Brachymetatarsia

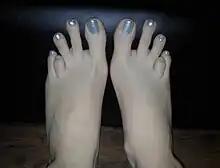
Bilateral brachymetatarsia of the fourth metatarsal

Symptoms may be treated by wearing wider shoes to relieve pressure, or the patient can wear padding around the toes. Surgery is also an option, if the pain and discomfort cannot be treated, or for cosmetic reasons. In this procedure, the short metatarsal is typically cut and a piece of bone is grafted between the two ends. In some cases, an external fixator may be attached to the metatarsal with pins. Within the external fixator is an adjustable screw that must be turned (per doctors' orders) to lengthen the gap between bone segments, so the bone will regrow to the appropriate shape.